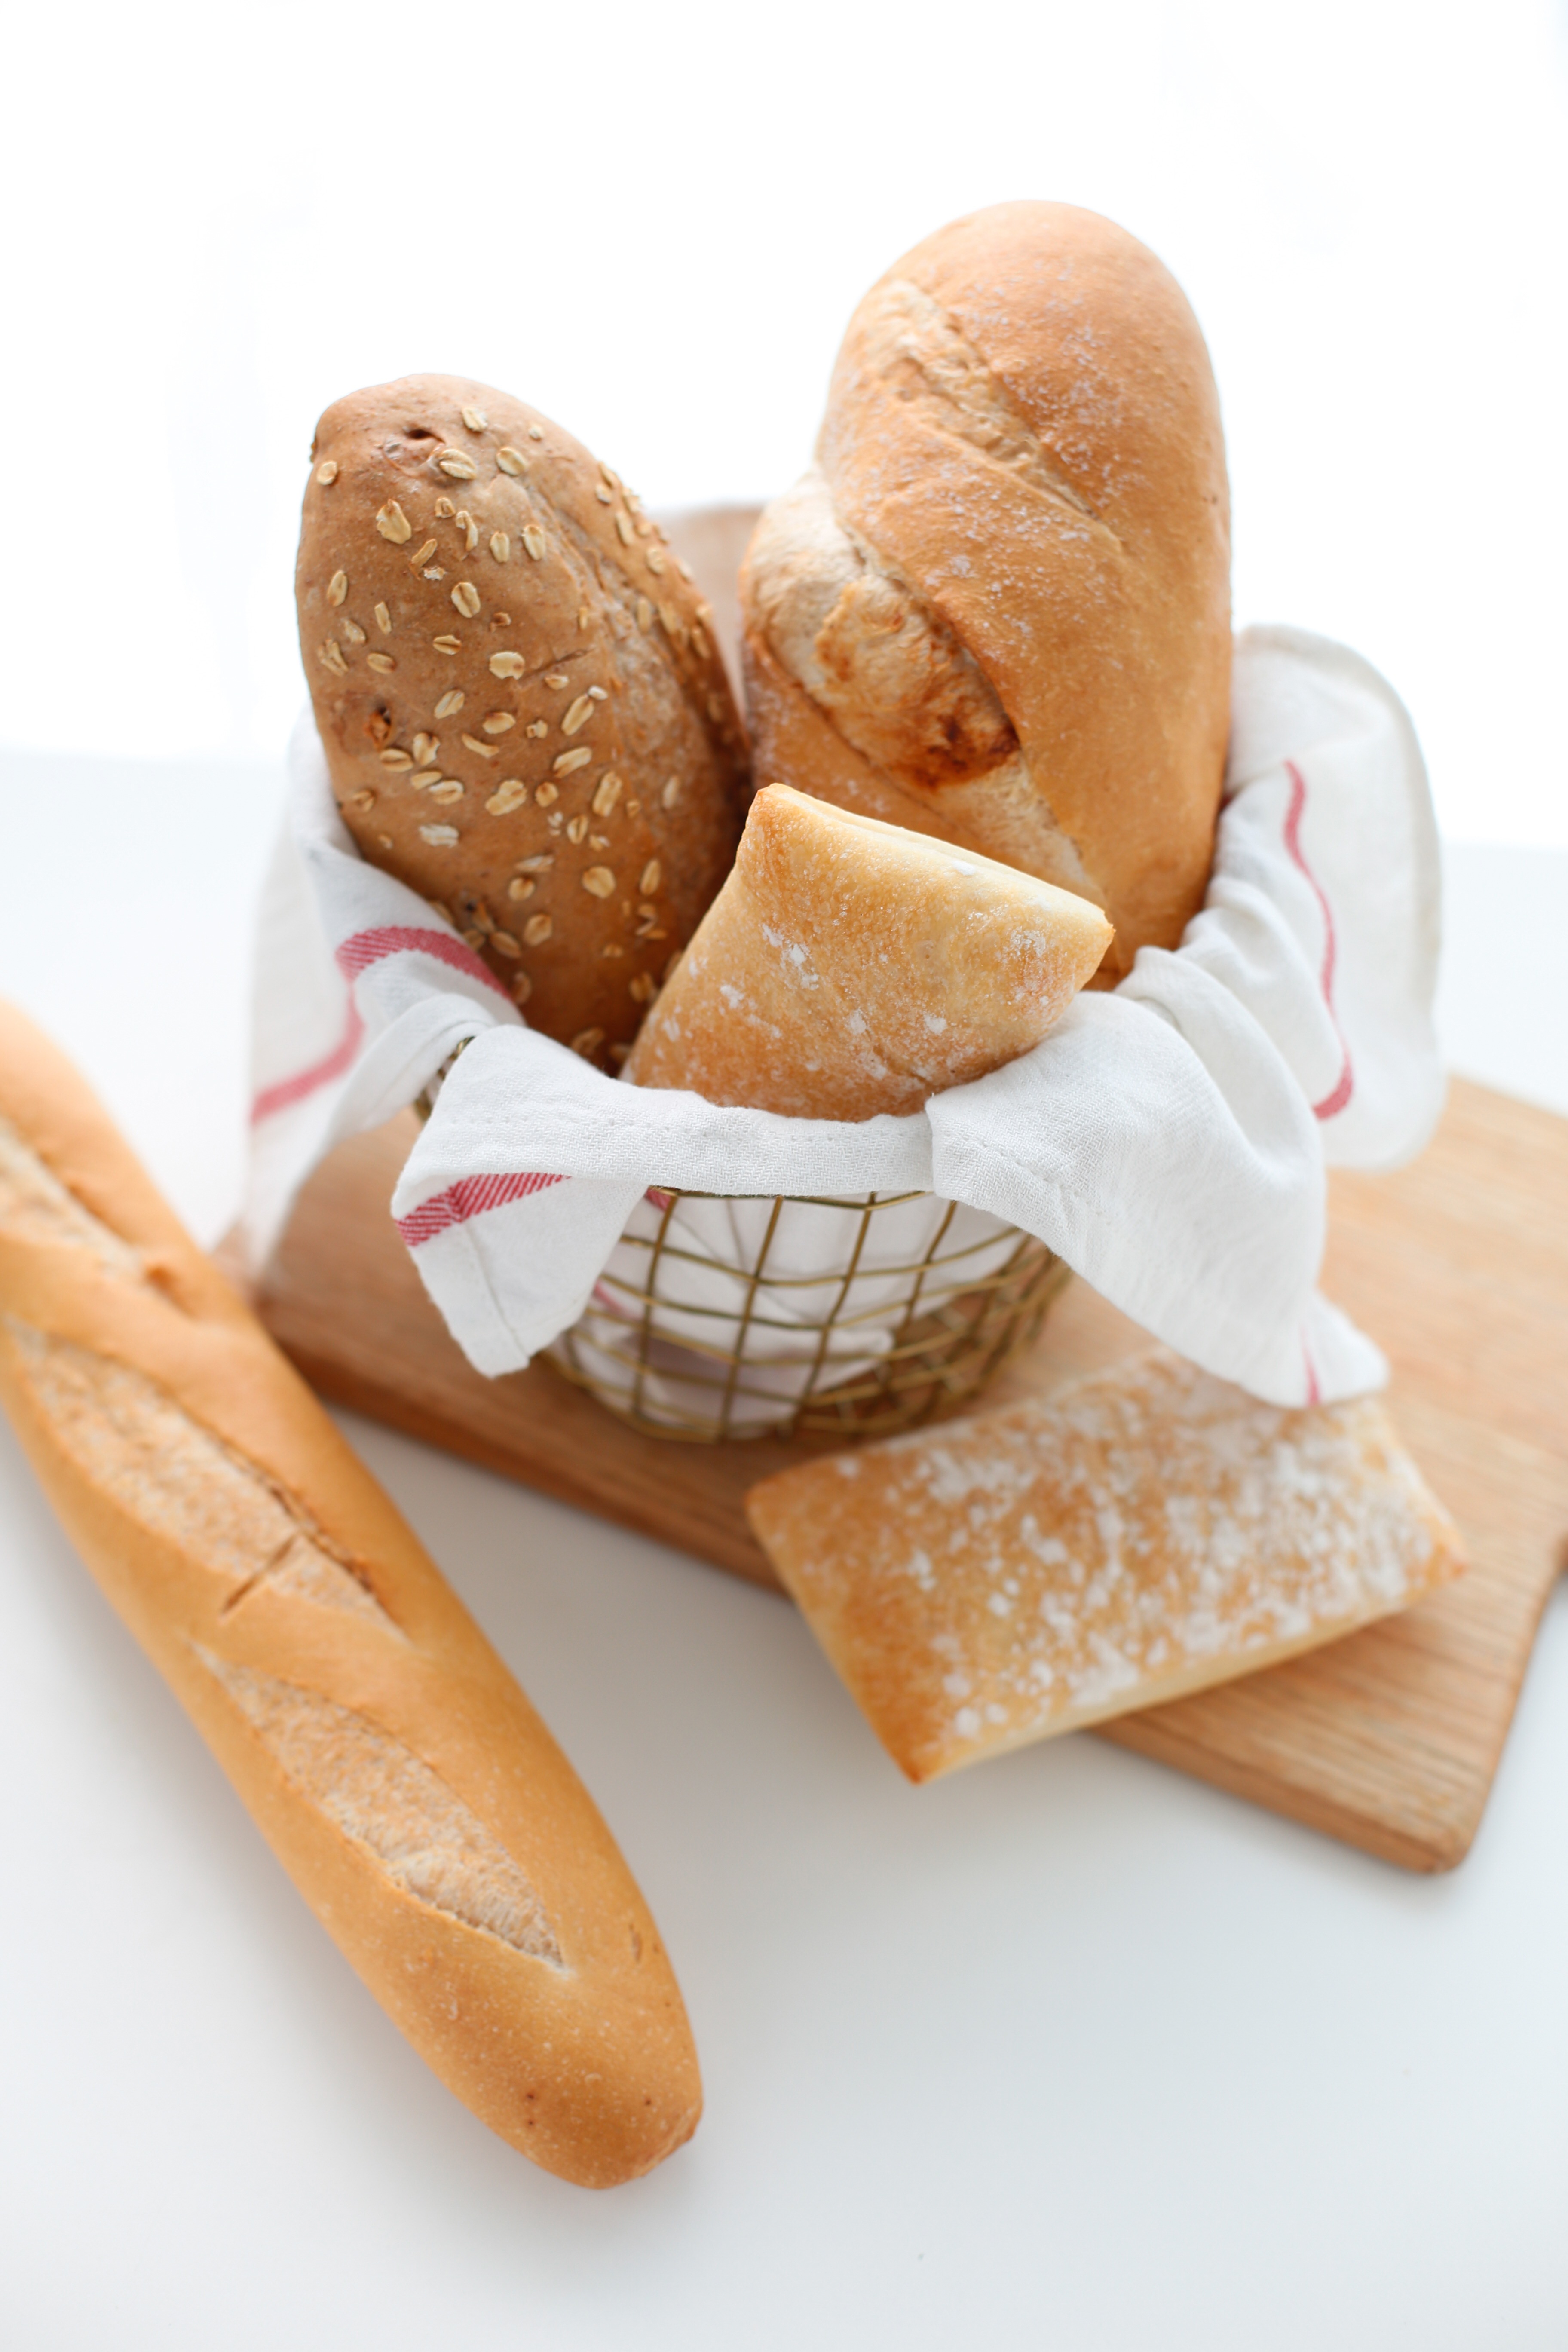
food, produce, baking, gourmet, dessert, bread, health, baked goods, bread roll, baguettes, snack food